Norwegian Jade

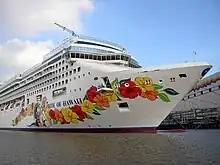
In her original livery as "Pride of Hawaii"

On 11 April 2007, NCL announced that "Pride of Hawaii" would be withdrawn from the Hawaiian market in February 2008 and subsequently re-deployed to Europe for the summer. In a press release, NCL's CEO Colin Veitch cited substantial 2006 losses that had been caused by downward pricing pressure in the Hawaii market following the addition of "Pride of Hawaii" to the fleet, as well as an increase in the amount of foreign flagged competition entering the Hawaii market from the west coast as the reason for the vessel's redeployment. NCL did not commit to sending "Pride of Hawaii" back to Hawaii until the other NCL America vessels reach an acceptable level of profitability.